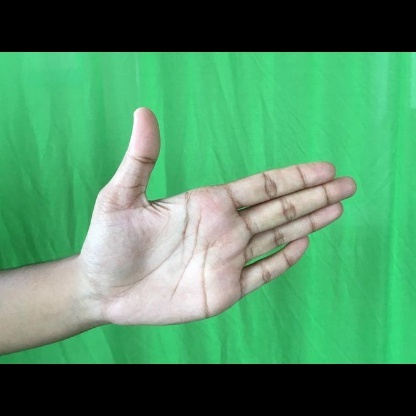
Mudra: Ardhachandran